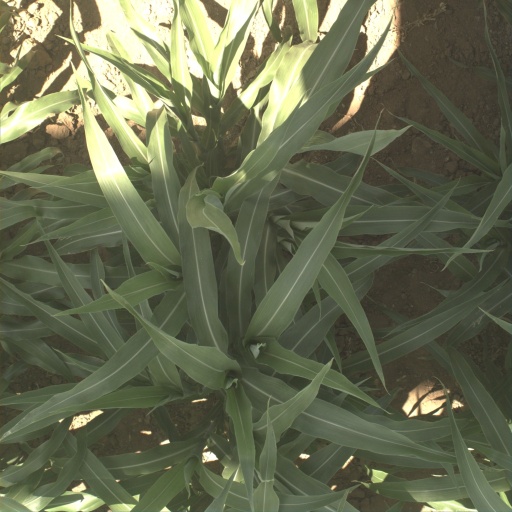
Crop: sorghum